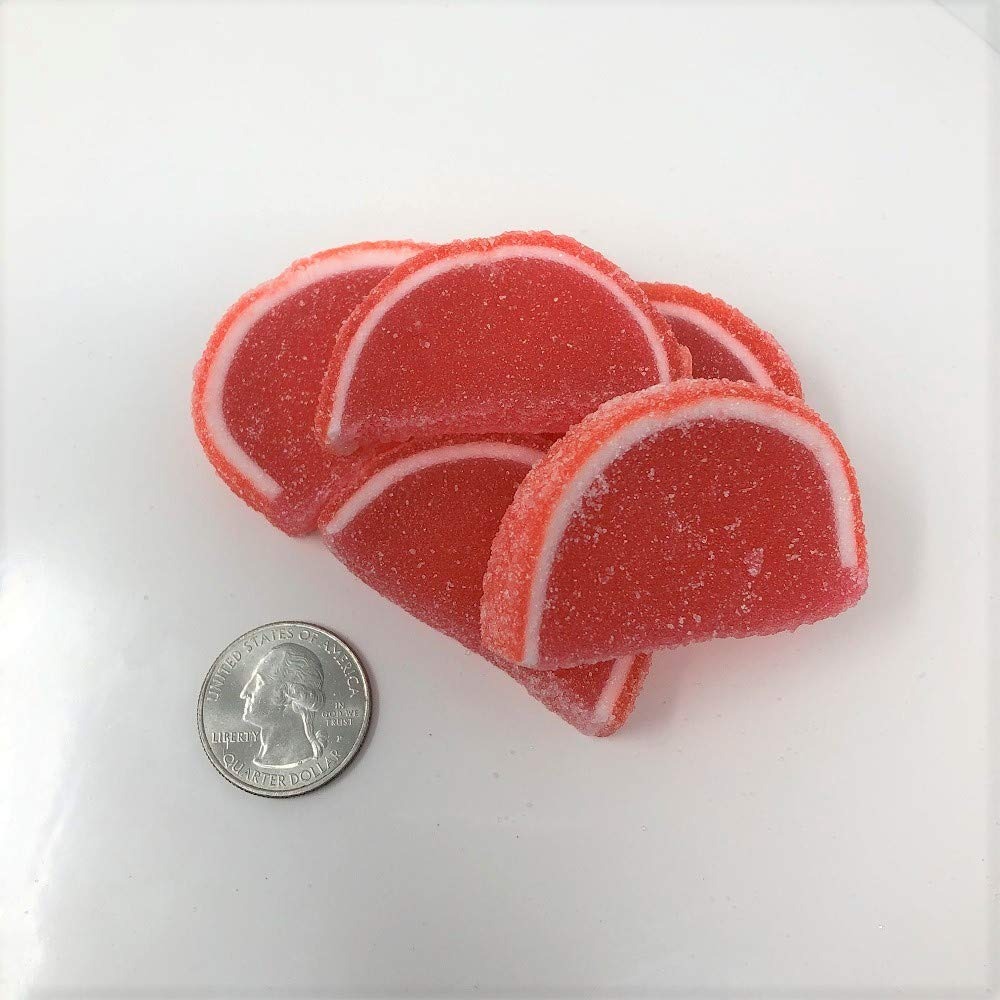
Item Name: Cavalier Candies Fruit Slices Cherry flavor jelly candy 5 pounds
Product Description: Cherry flavor Fruit Slices. Fresh, Soft, and Delicious candy fruit slices. This listing is for a bulk 5 pound box of Cavalier Cherry Fruit Slices.
Value: 80.0
Unit: Ounce

Price: 36.76